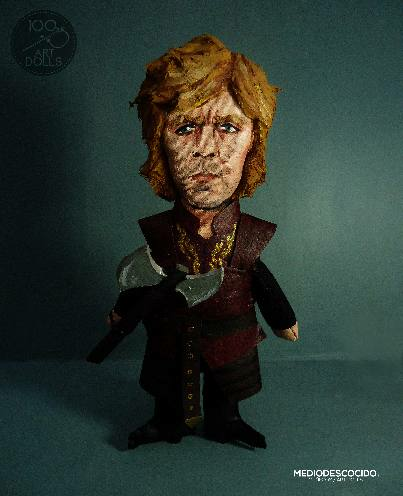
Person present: No